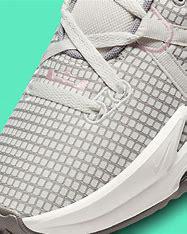
Brand: Nike
Model: Lebron Witness 7